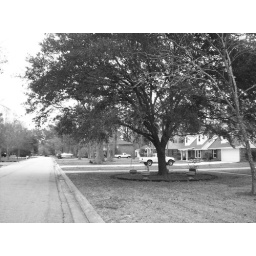
Black and white tree in the neighborhood! lol!